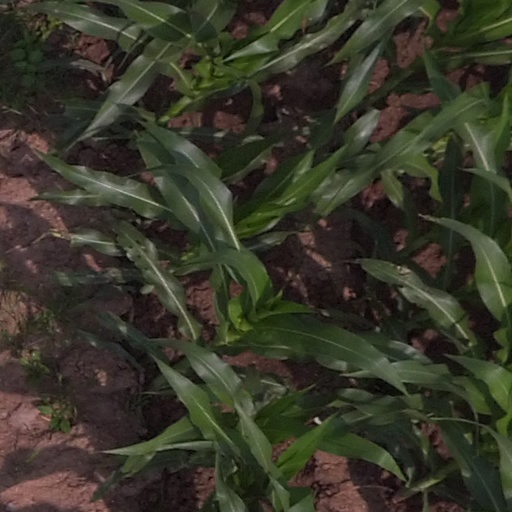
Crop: maize; corn